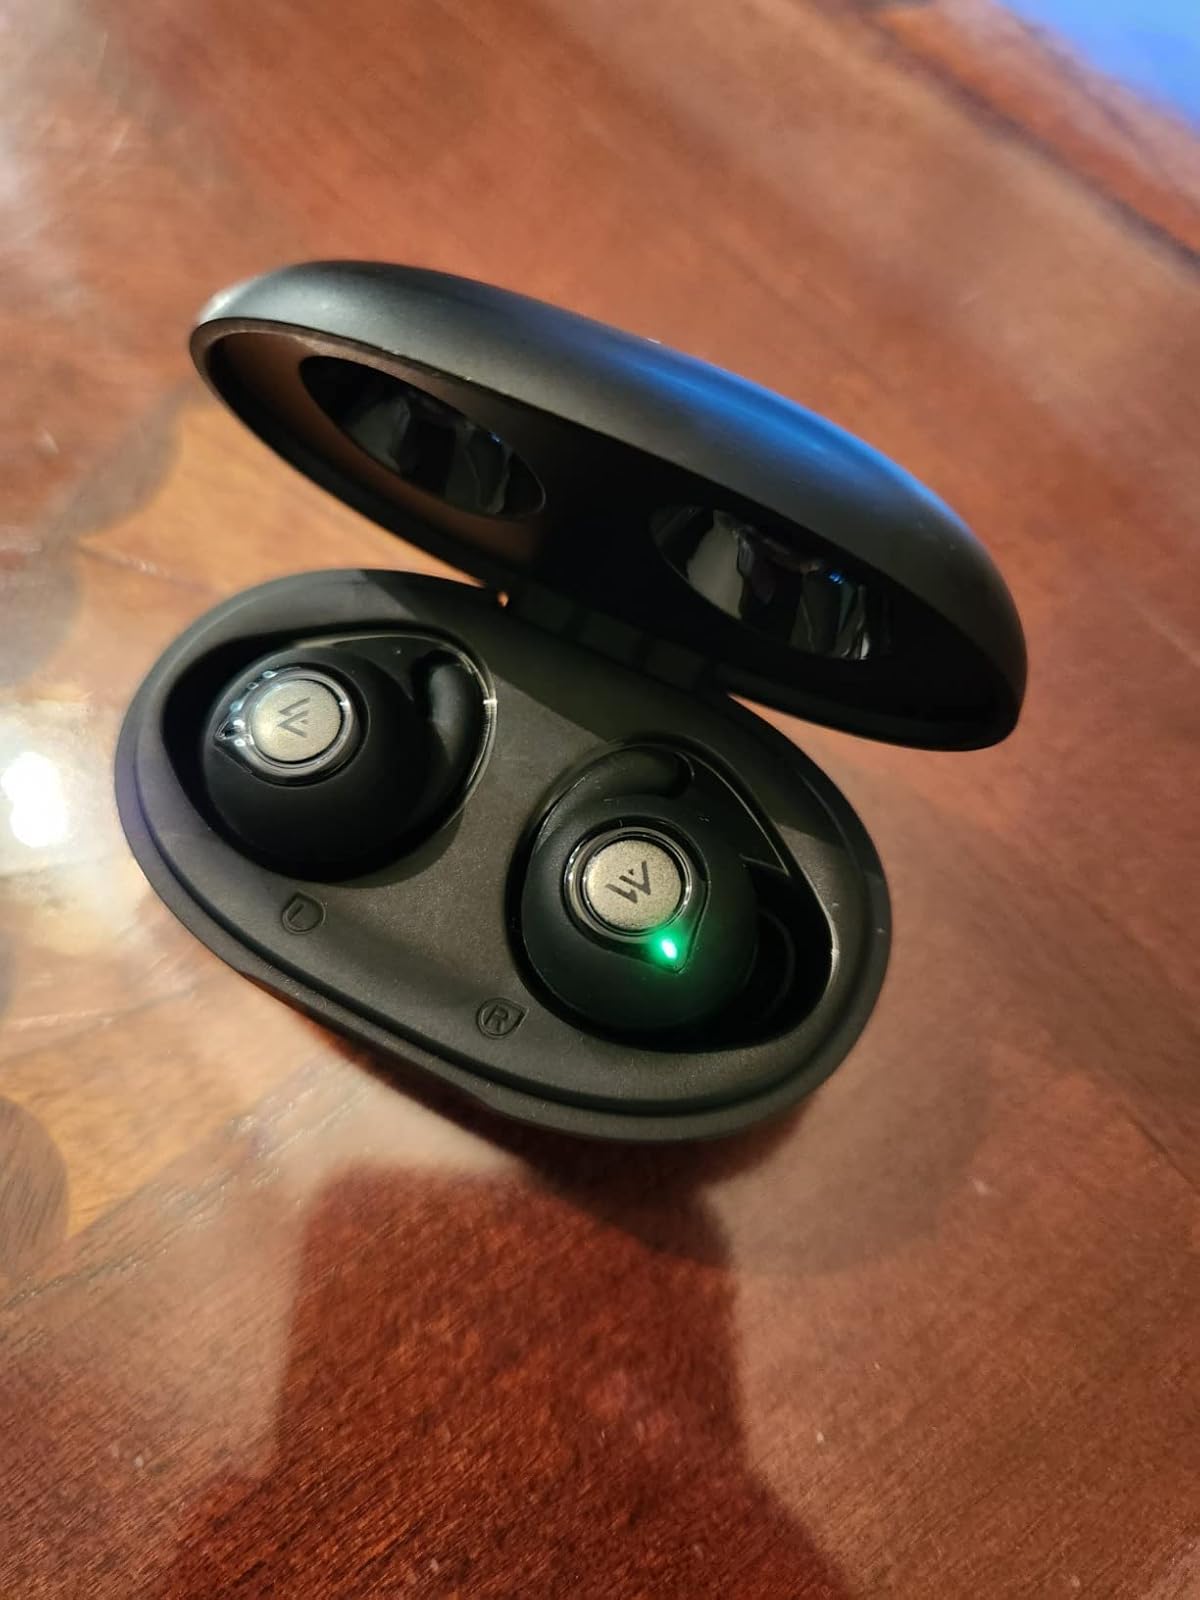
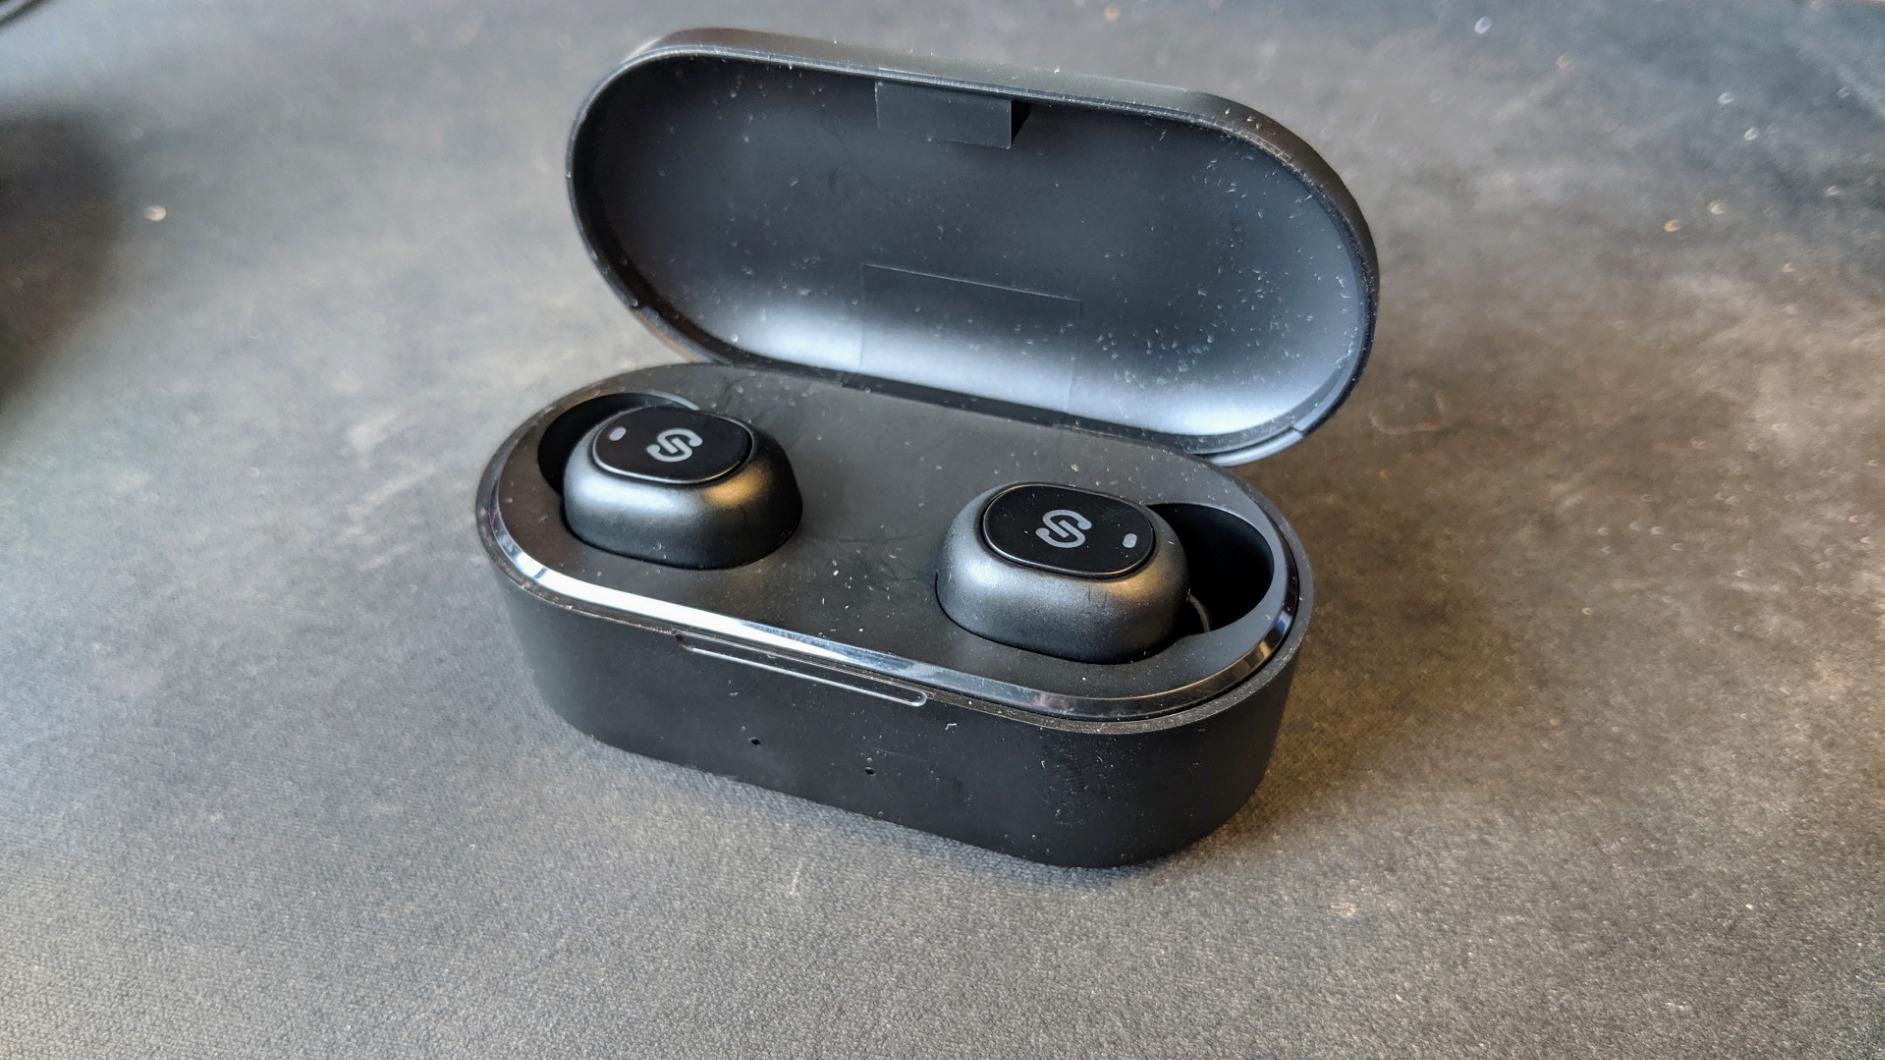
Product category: earbuds
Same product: no